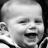
Emotion: happy